Dovima

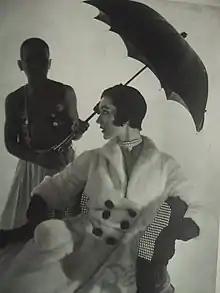
Dovima in the 1950s (Photo by Edgar de Evia for a furrier)

Dorothy Virginia Margaret Juba (December 11, 1927 – May 3, 1990), known professionally as Dovima, was an American model during the 1950s.